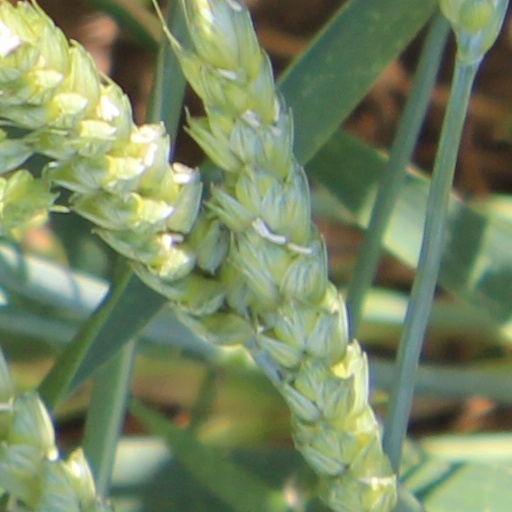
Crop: wheat